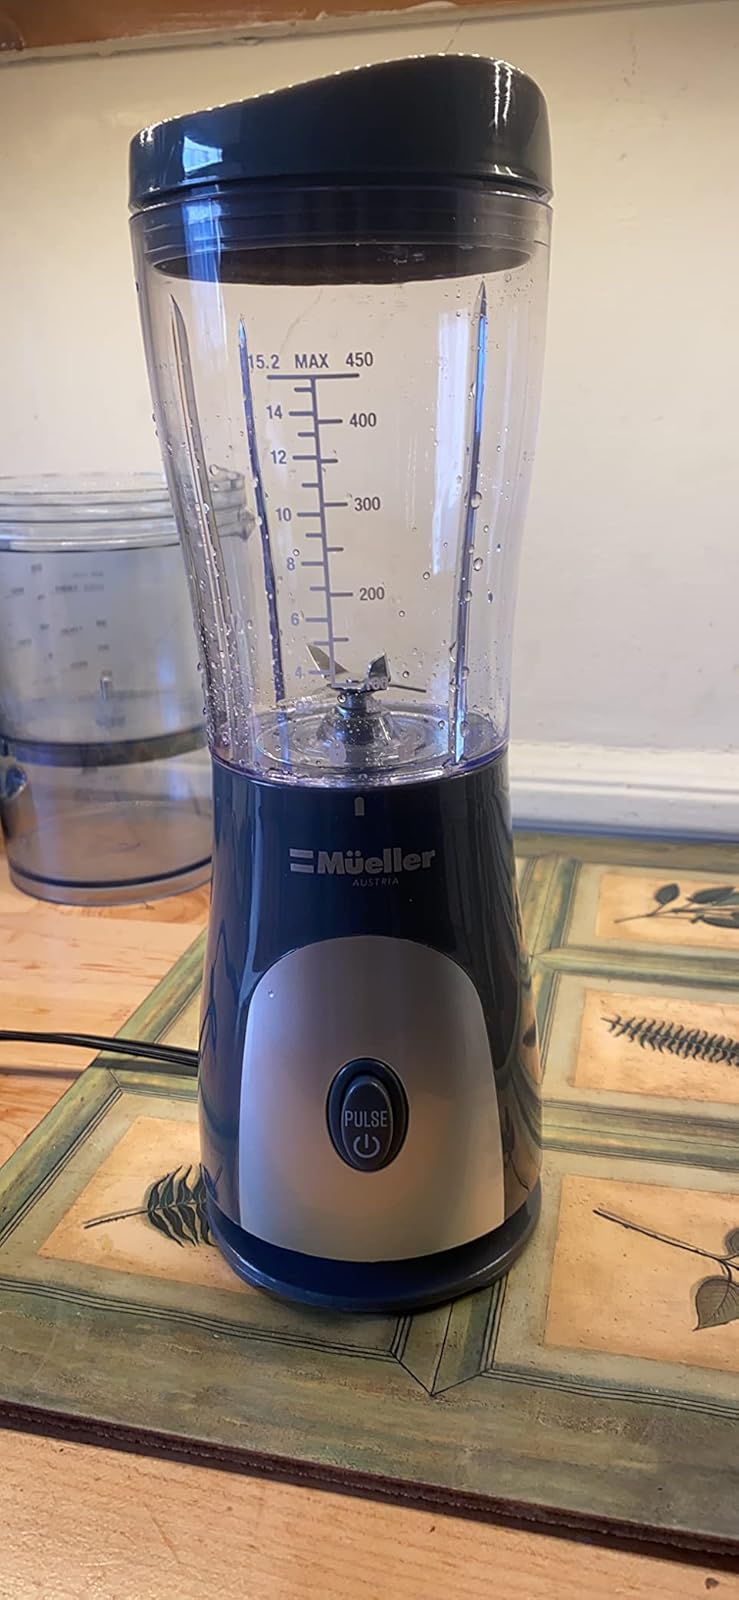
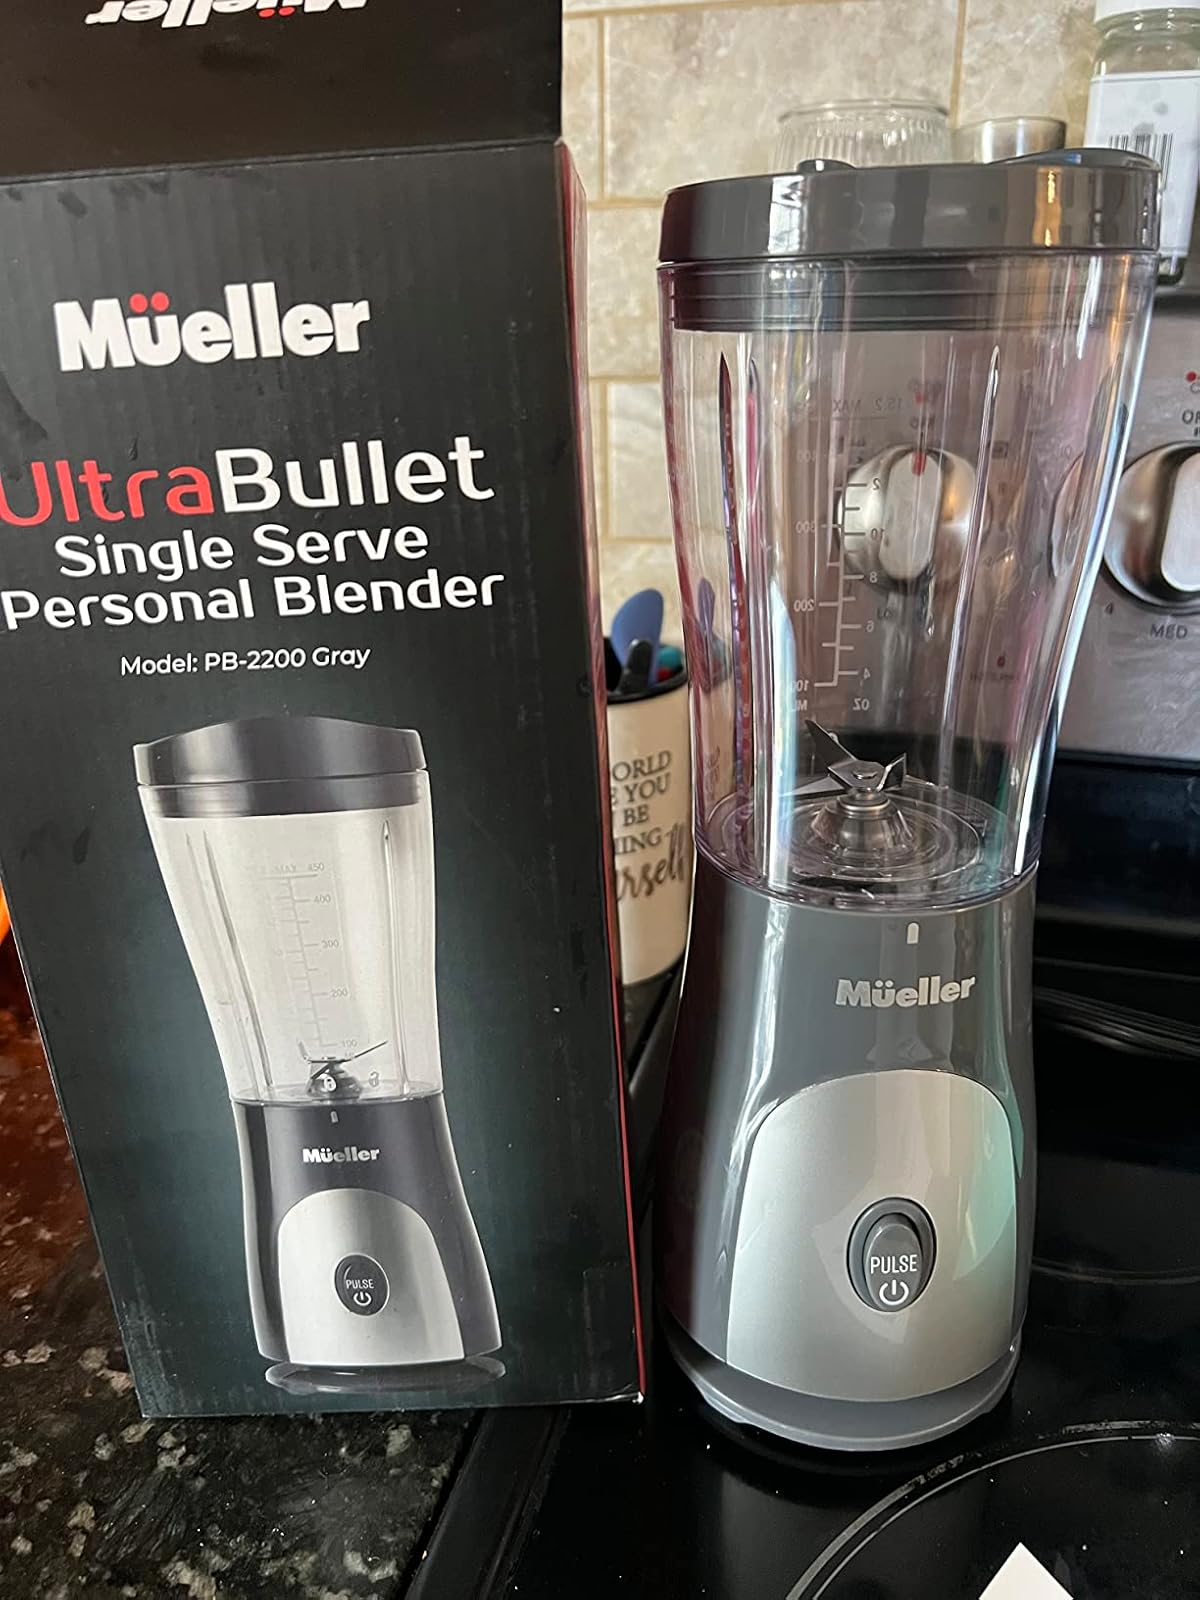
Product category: items_blender
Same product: yes